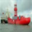
Label: ship